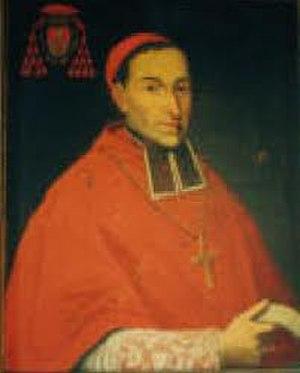
Marcantonio Bobba est un évêque d'Aoste de 1557 à 1568 et cardinal italien du XVIᵉ siècle.